Simon the Zealot

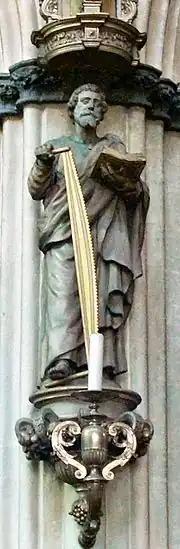
Saint Simon the Zealot with his attribute of a saw

Another tradition states that he traveled in the Middle East and Africa. Christian Ethiopians claim that he was crucified in Samaria, while Justus Lipsius writes that he was sawn in half at Suanir, Persia. However, Moses of Chorene writes that he was martyred at Weriosphora in Caucasian Iberia. Tradition also claims he died peacefully at Edessa.